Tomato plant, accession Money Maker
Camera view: vertical (180 deg); turntable rotation: 300 degrees
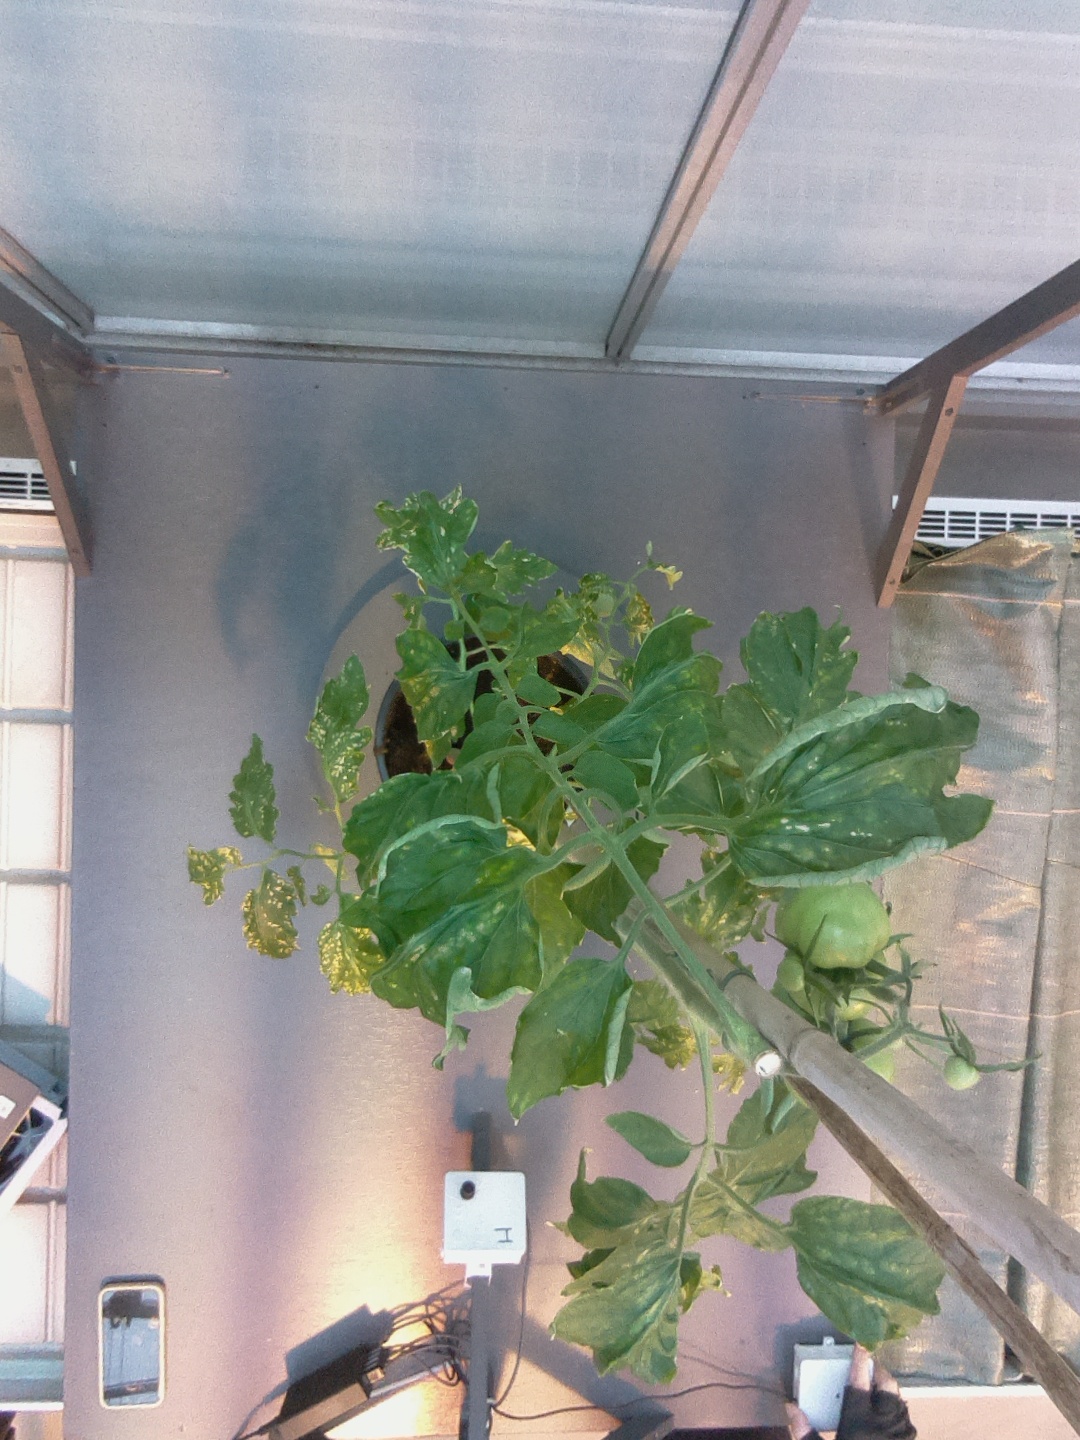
BBCH growth stage 74: 40%-50% of final fruit size